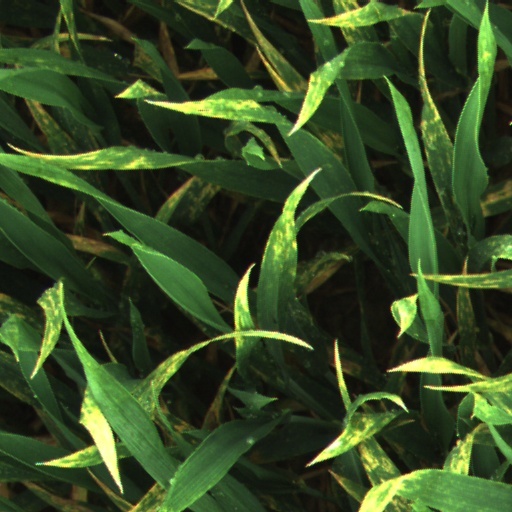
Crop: wheat